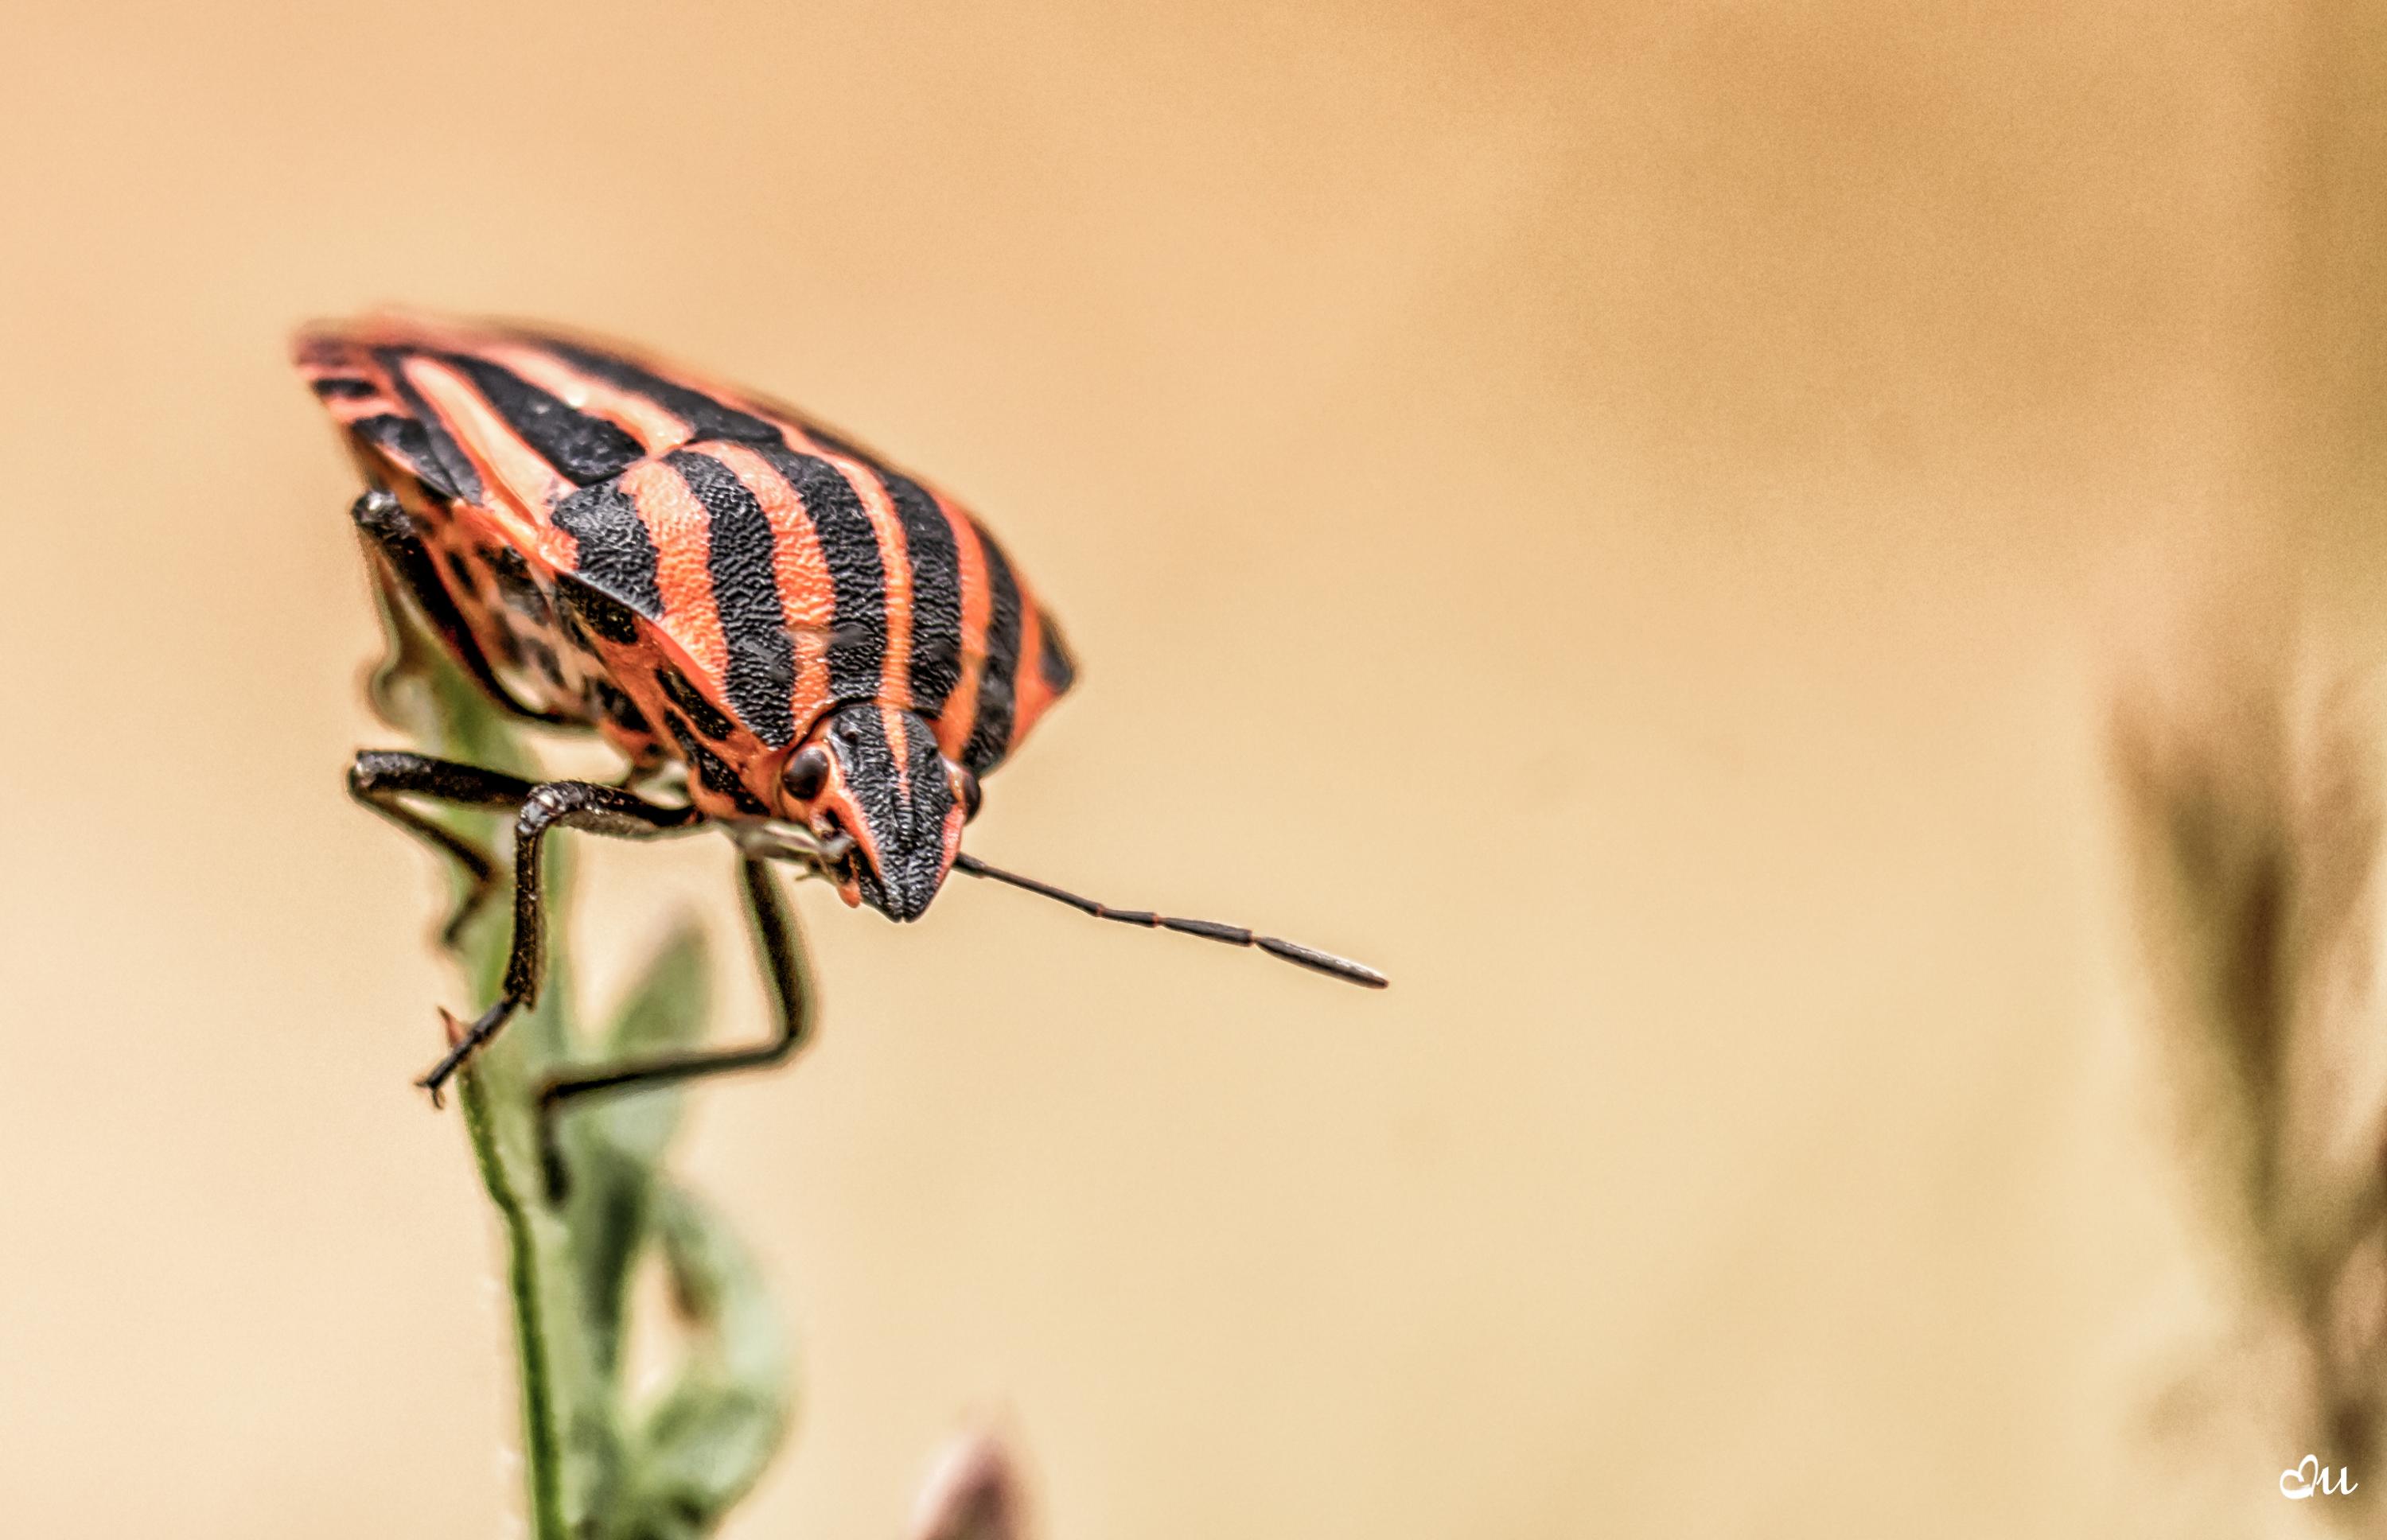
nature, plant, photography, flower, europe, insect, serene, nikon, butterfly, fauna, invertebrate, close up, nikkor, insecte, curuyann, minibeast, leave, macro photography, arthropod, moths and butterflies